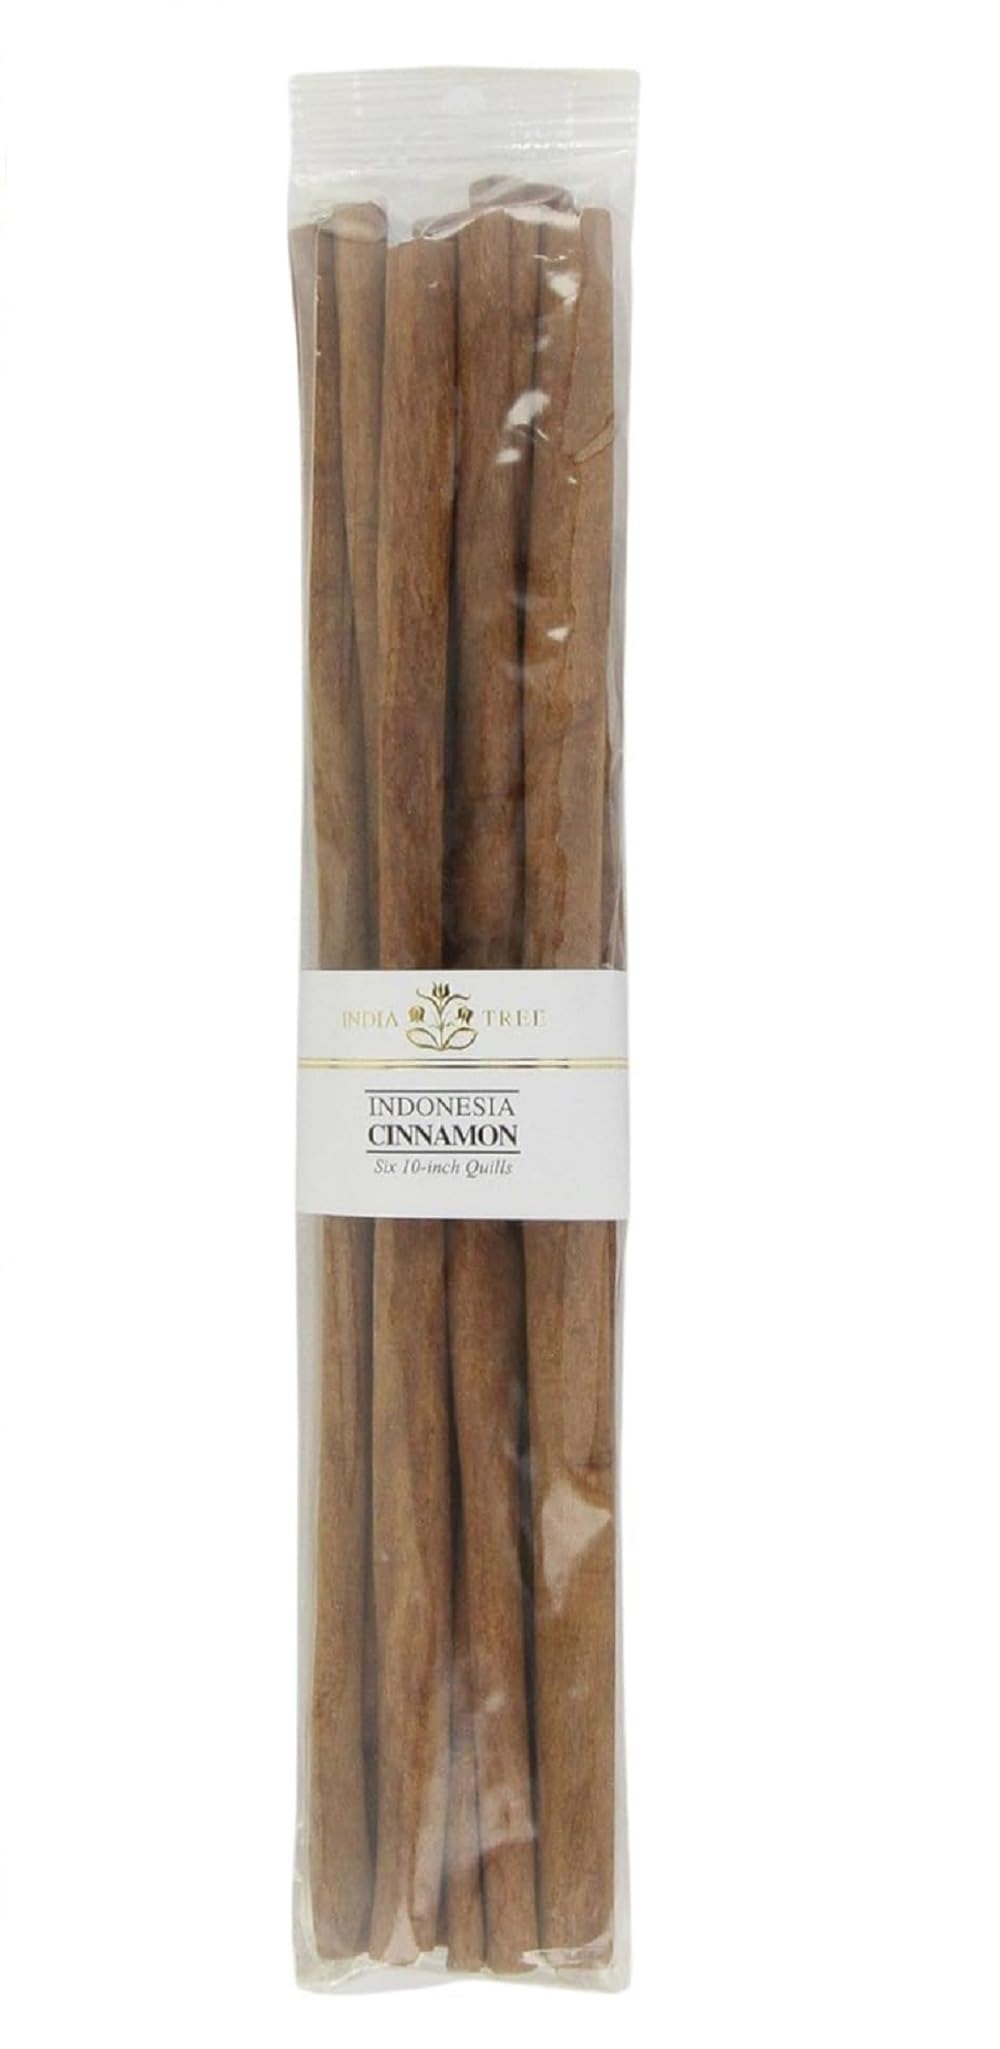
Item Name: India Tree Cinnamon Sticks, 10-Inch, 6 Quills (Pack of 4)
Bullet Point 1: Cinnamon is used extensively in the Middle East, in India and in China to flavor meat and rice dishes
Bullet Point 2: In Europe and North America, it is used primarily in cakes, pies, and other sweets
Bullet Point 3: Depending on the intensity of flavor required in a dish, cinnamon is used whole, crushed or ground to a powder
Bullet Point 4: The flavor of India Tree Cinnamon is best preserved by storing it in sticks and grinding or crushing it only as needed
Bullet Point 5: Use ground India Tree Cinnamon in your favorite dishes or serve the quill in hot drinks
Value: 24.0
Unit: count

Price: 44.8